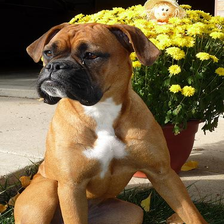
Species: dog
Breed: boxer